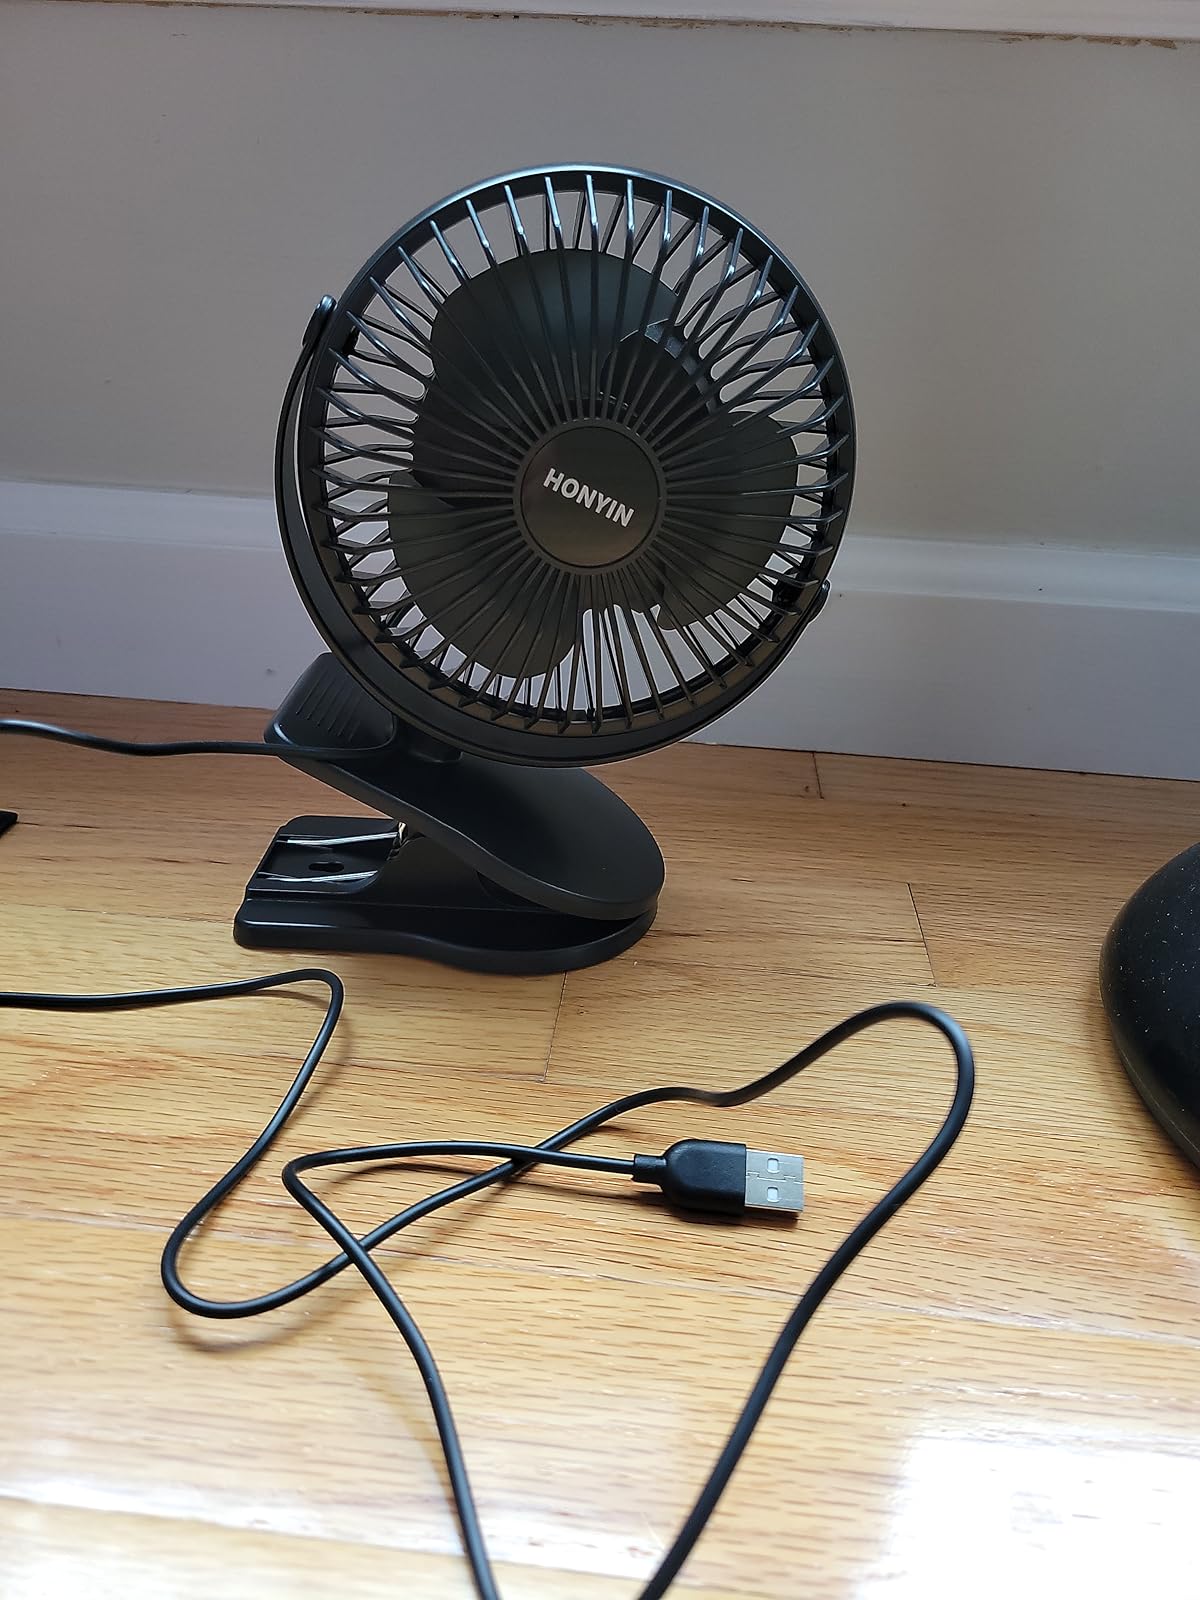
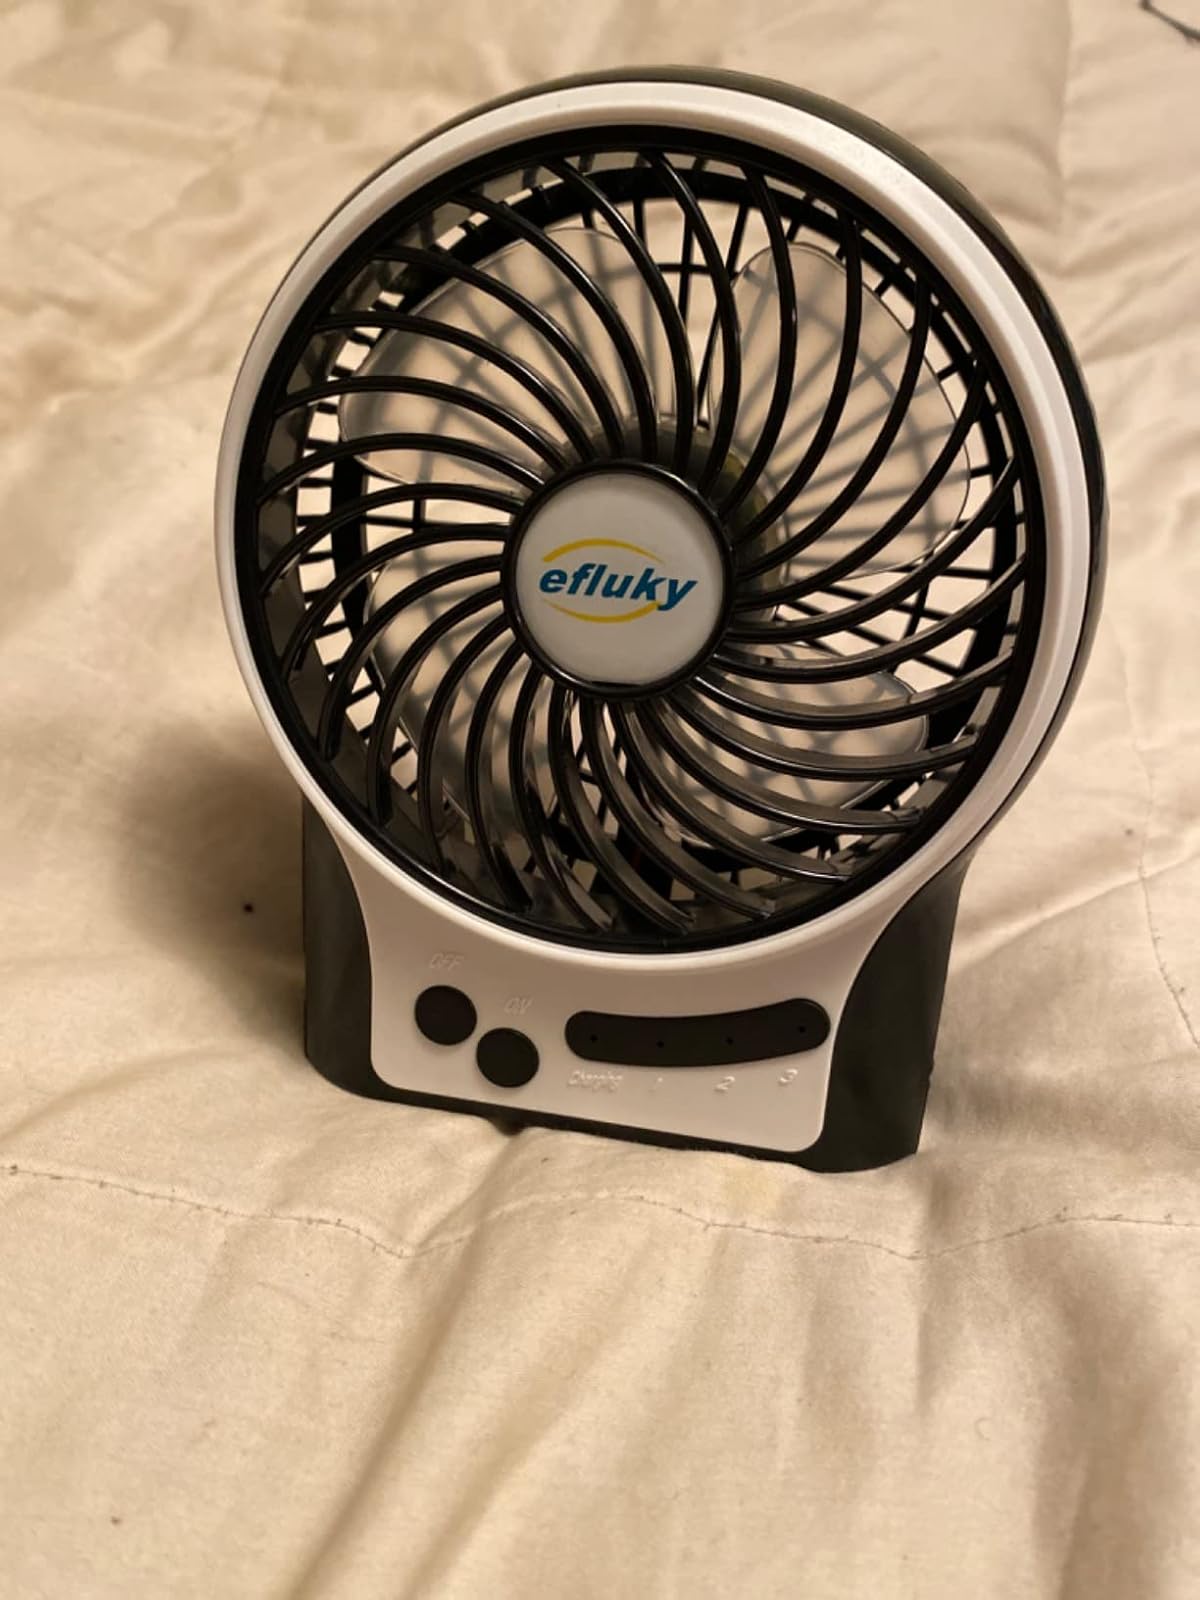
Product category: fan
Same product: no